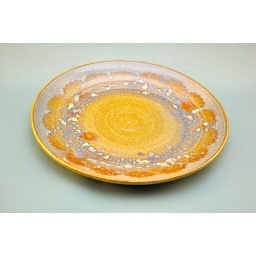
A paper doily was used as a mask while spraying Antique Iron over a base of Blue Rutile.